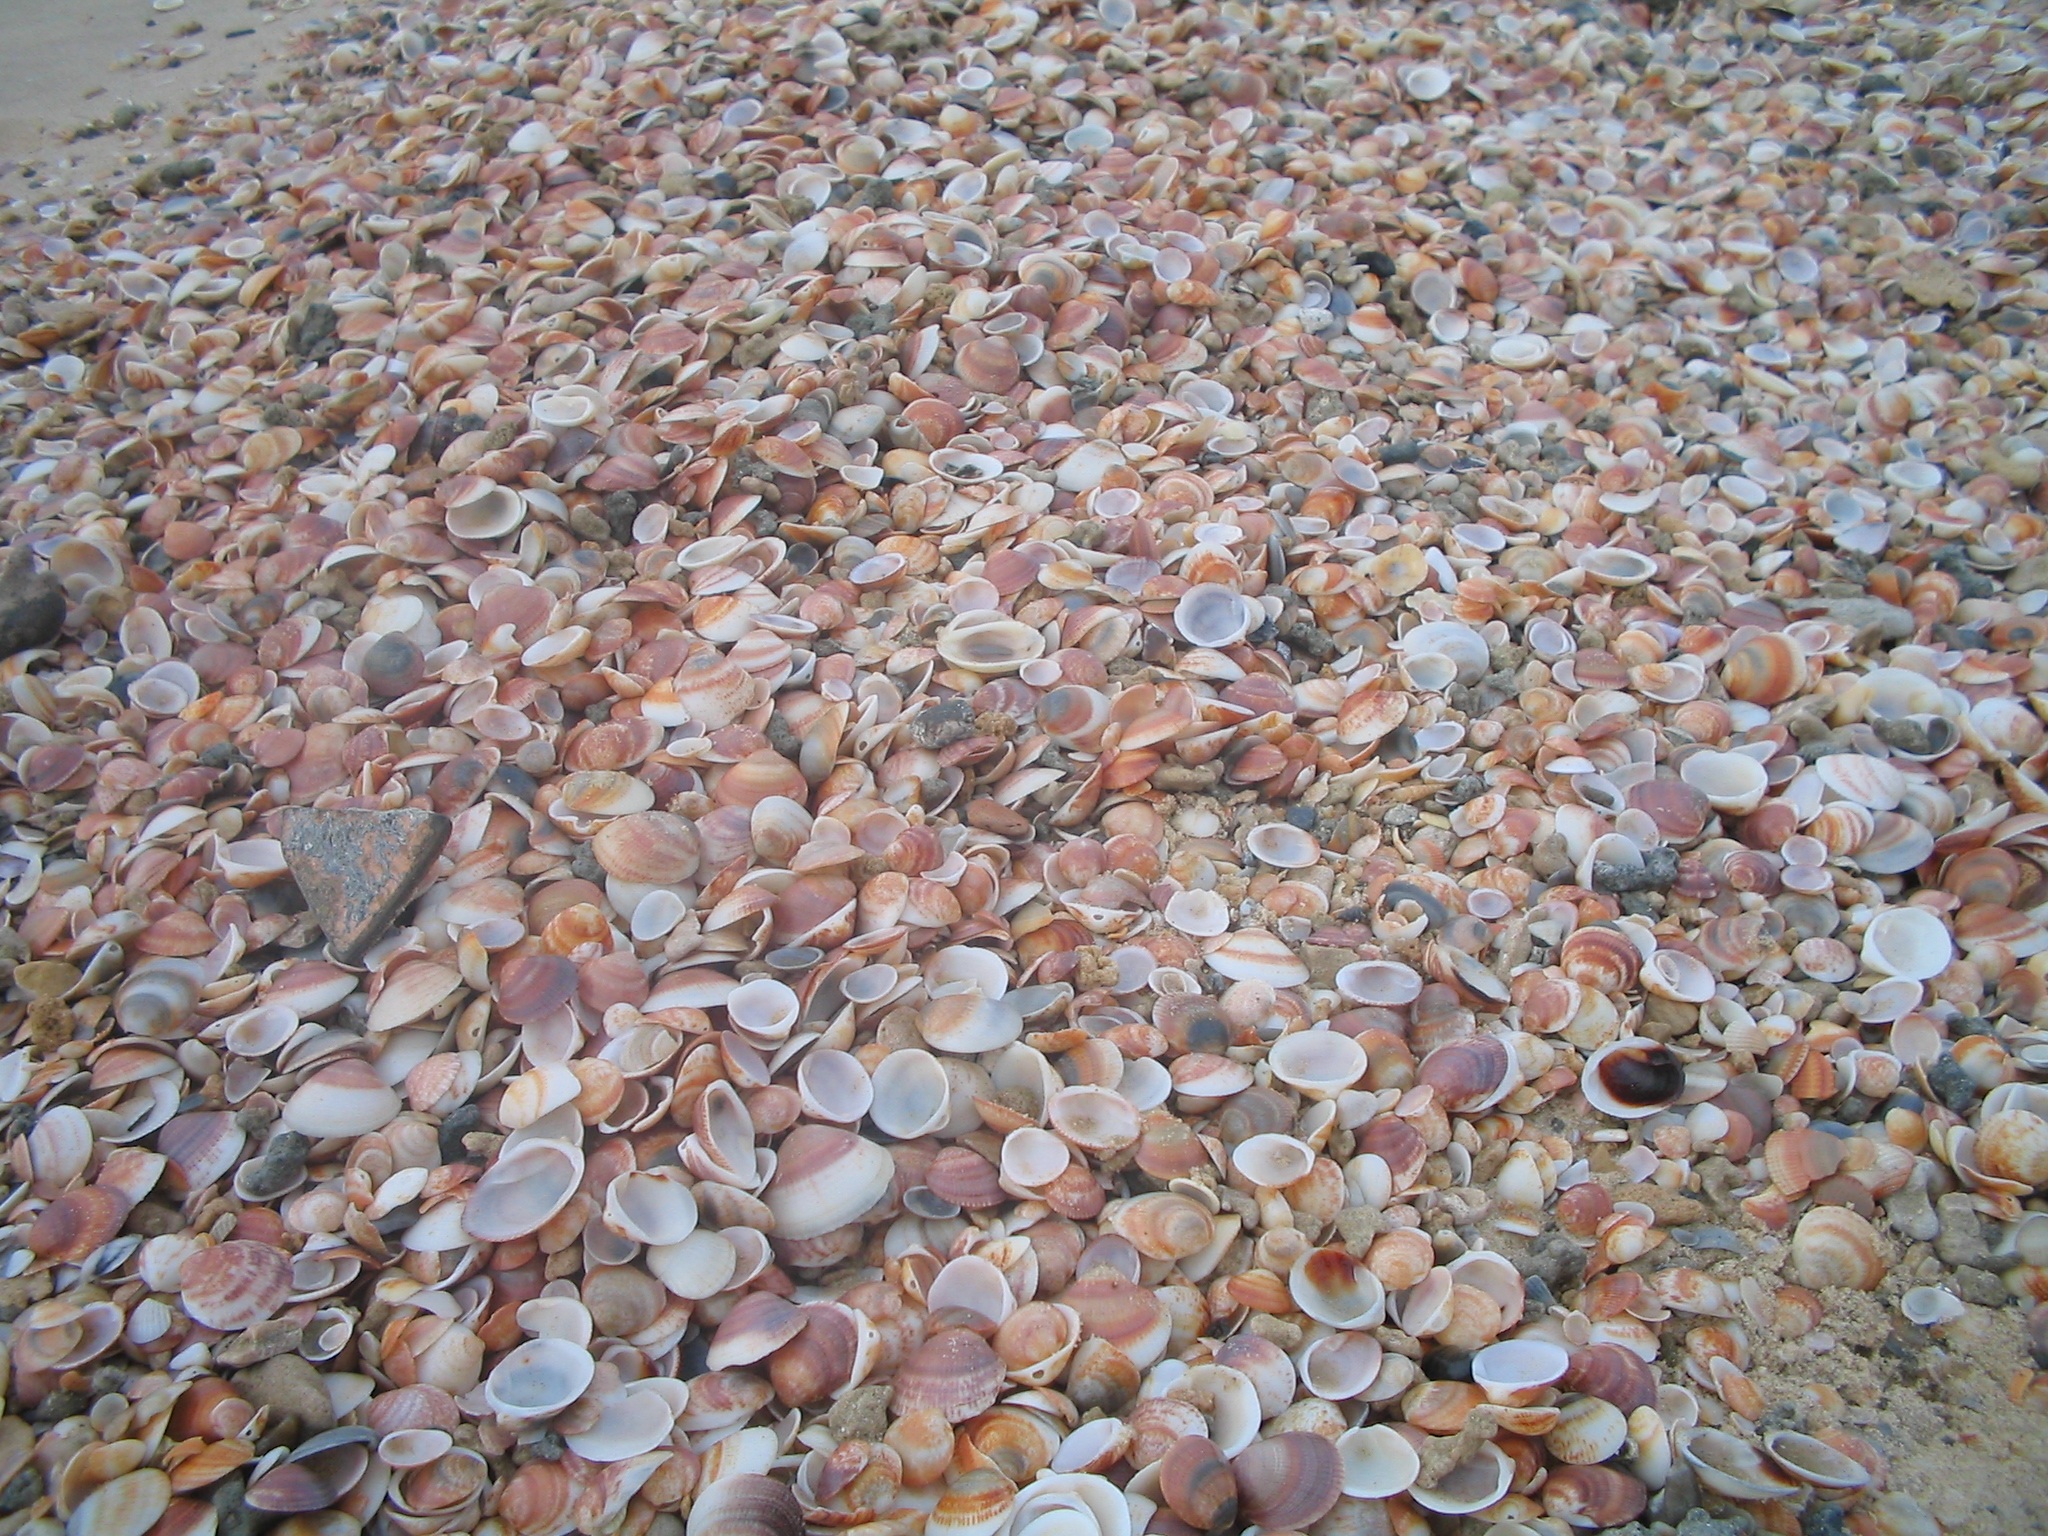
rock, wood, texture, asphalt, pebble, brown, material, shells, rubble, background, gravel, beige, flooring, road surface